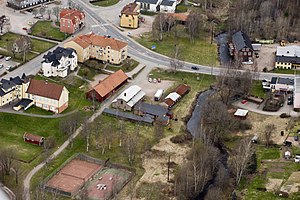
Mariannelund
Mariannelund er et byområde i svenske Eksjö kommun i Jönköpings län i Småland, nær grænsen til Kalmar län. Mariannelund har 1.587 indbyggere.